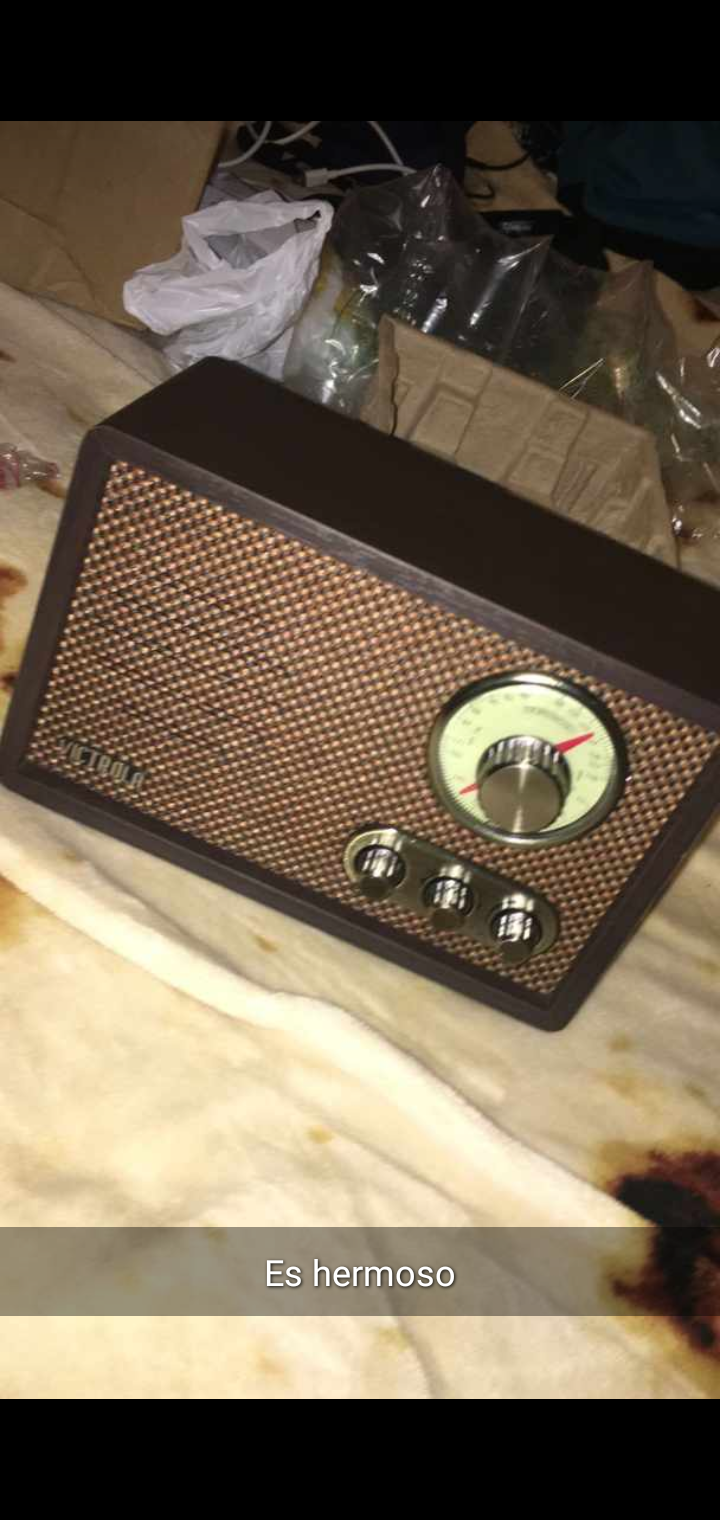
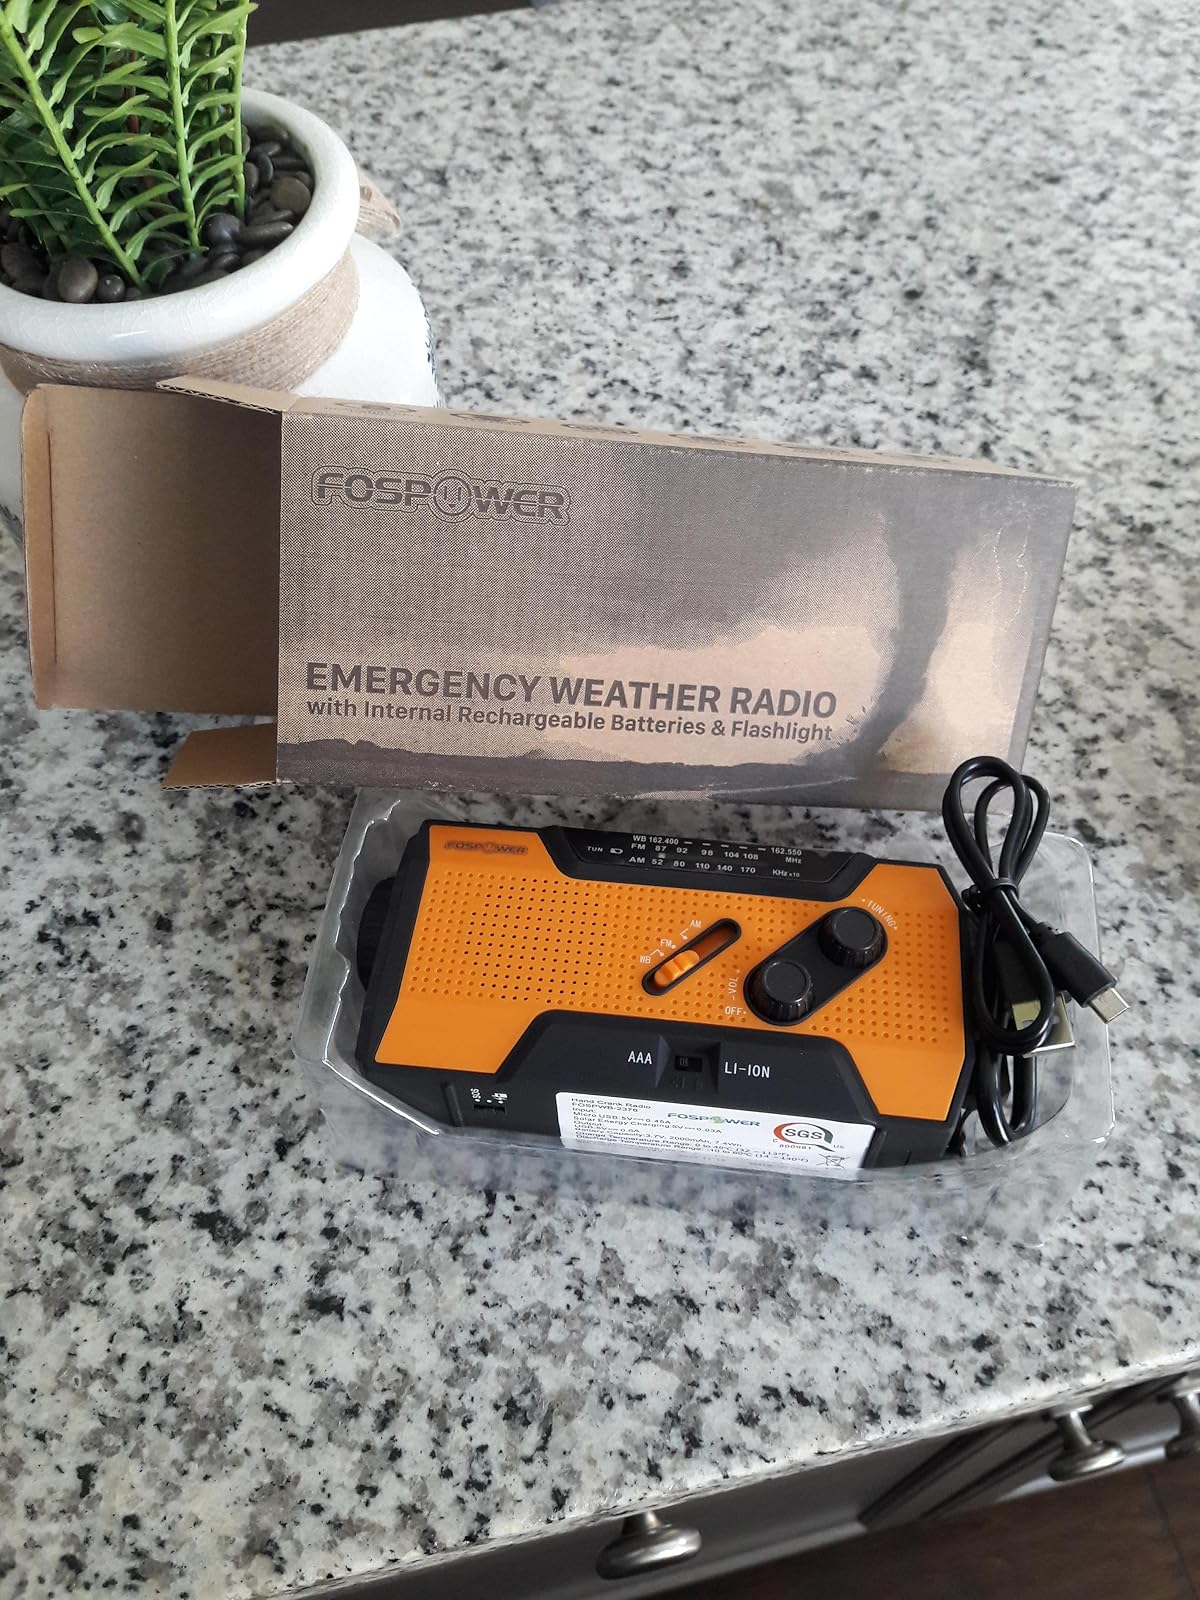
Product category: radio
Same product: no